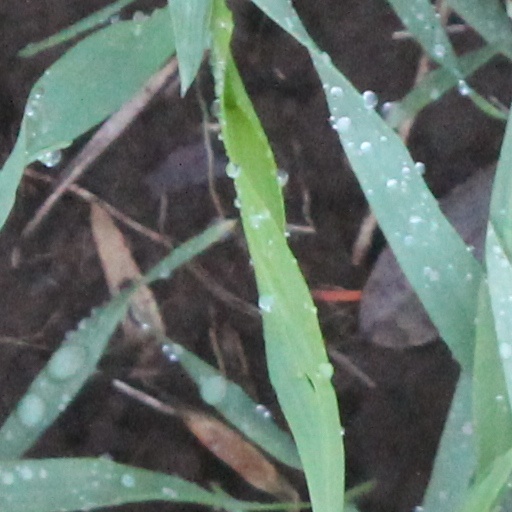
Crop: wheat